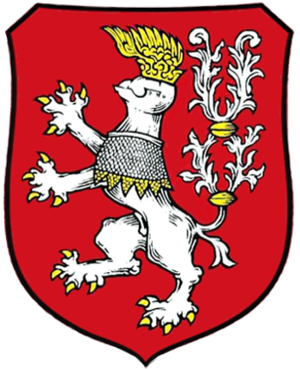
Ústí nad Labem est une ville de la Tchéquie, la capitale de la région d'Ústí nad Labem et le chef-lieu du district éponyme. Sa population s'élevait à 93 040 habitants en 2018.